The Sultan's Wife

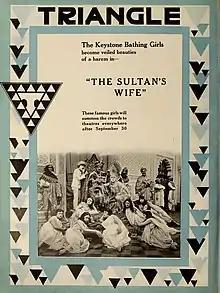
Advertisement for the film

The Sultan's Wife is a 1917 American silent comedy film directed by Clarence G. Badger and starring Bobby Vernon and Gloria Swanson. The film is also known under the title "Caught in a Harem".